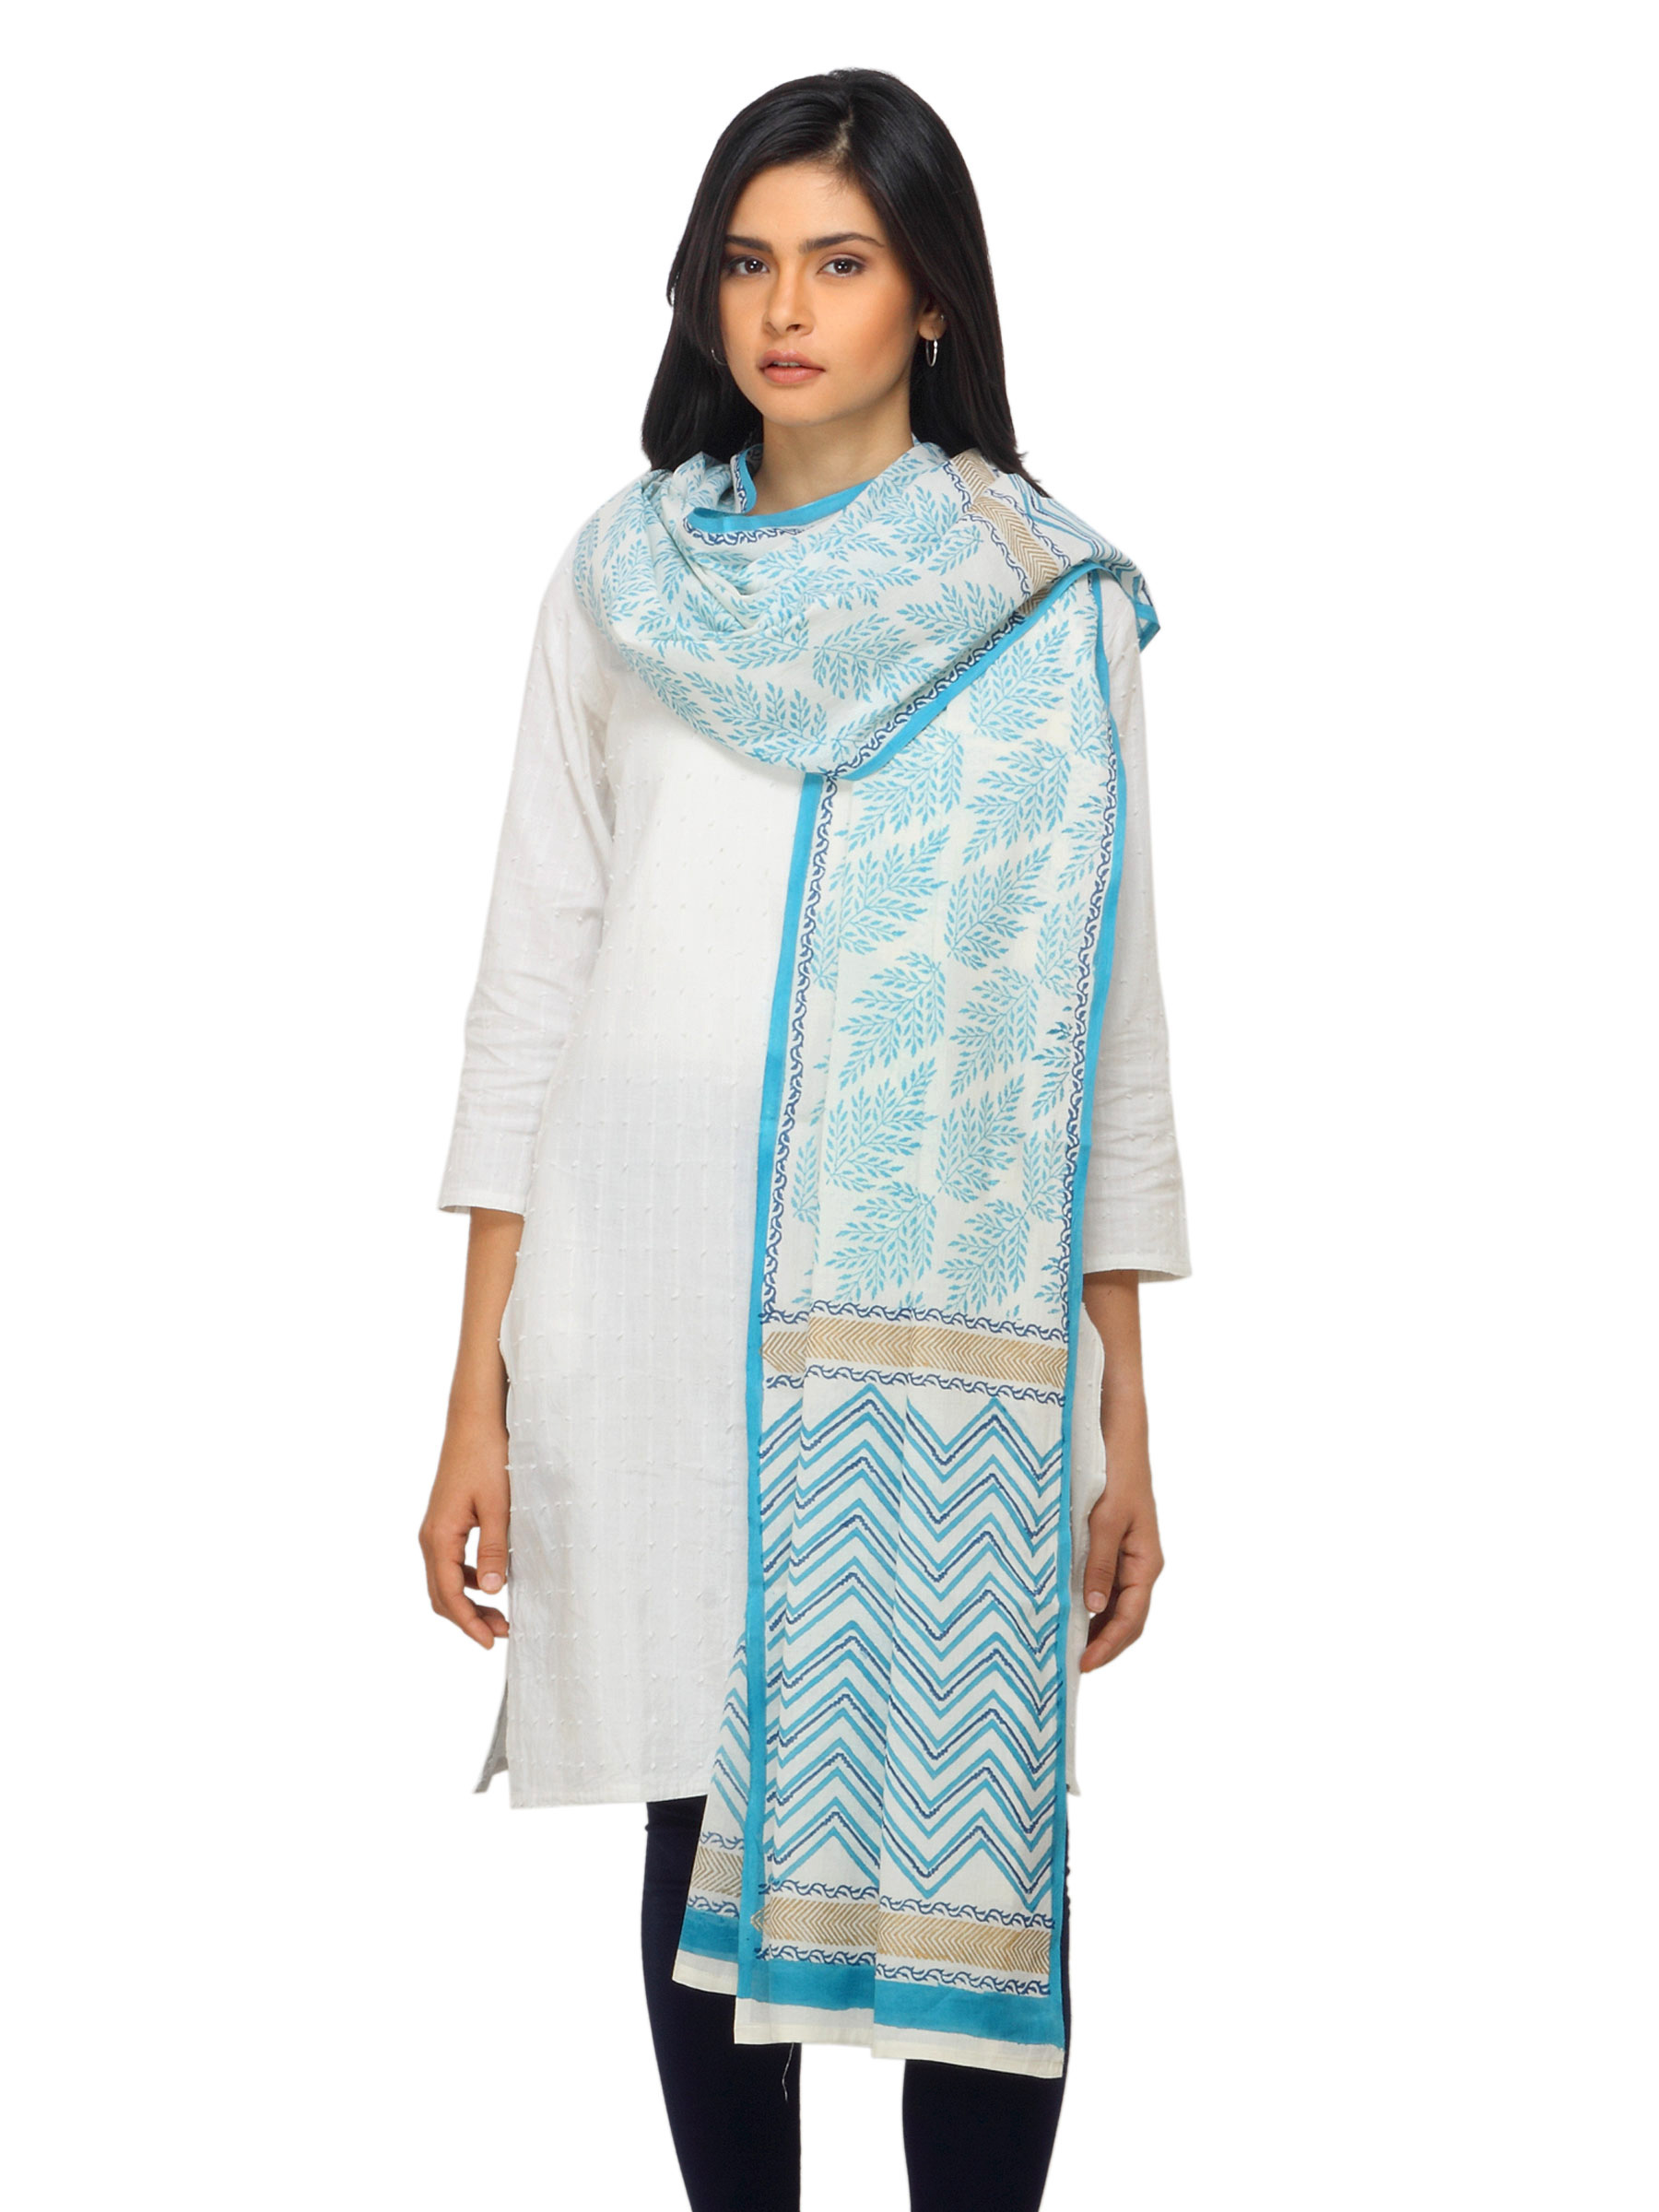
Fabindia Women Printed Off White Dupatta
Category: Apparel / Topwear / Dupatta
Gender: Women
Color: Off White
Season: Summer 2012
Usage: Ethnic